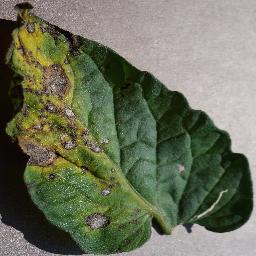
Label: Tomato___Early_blight